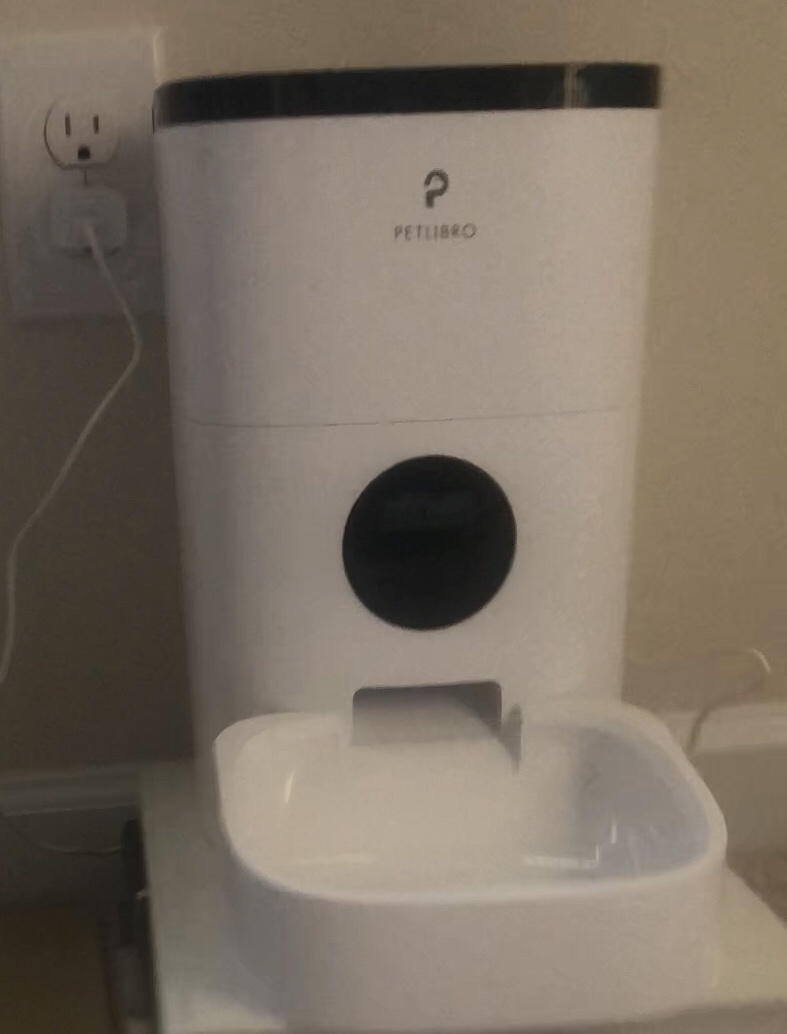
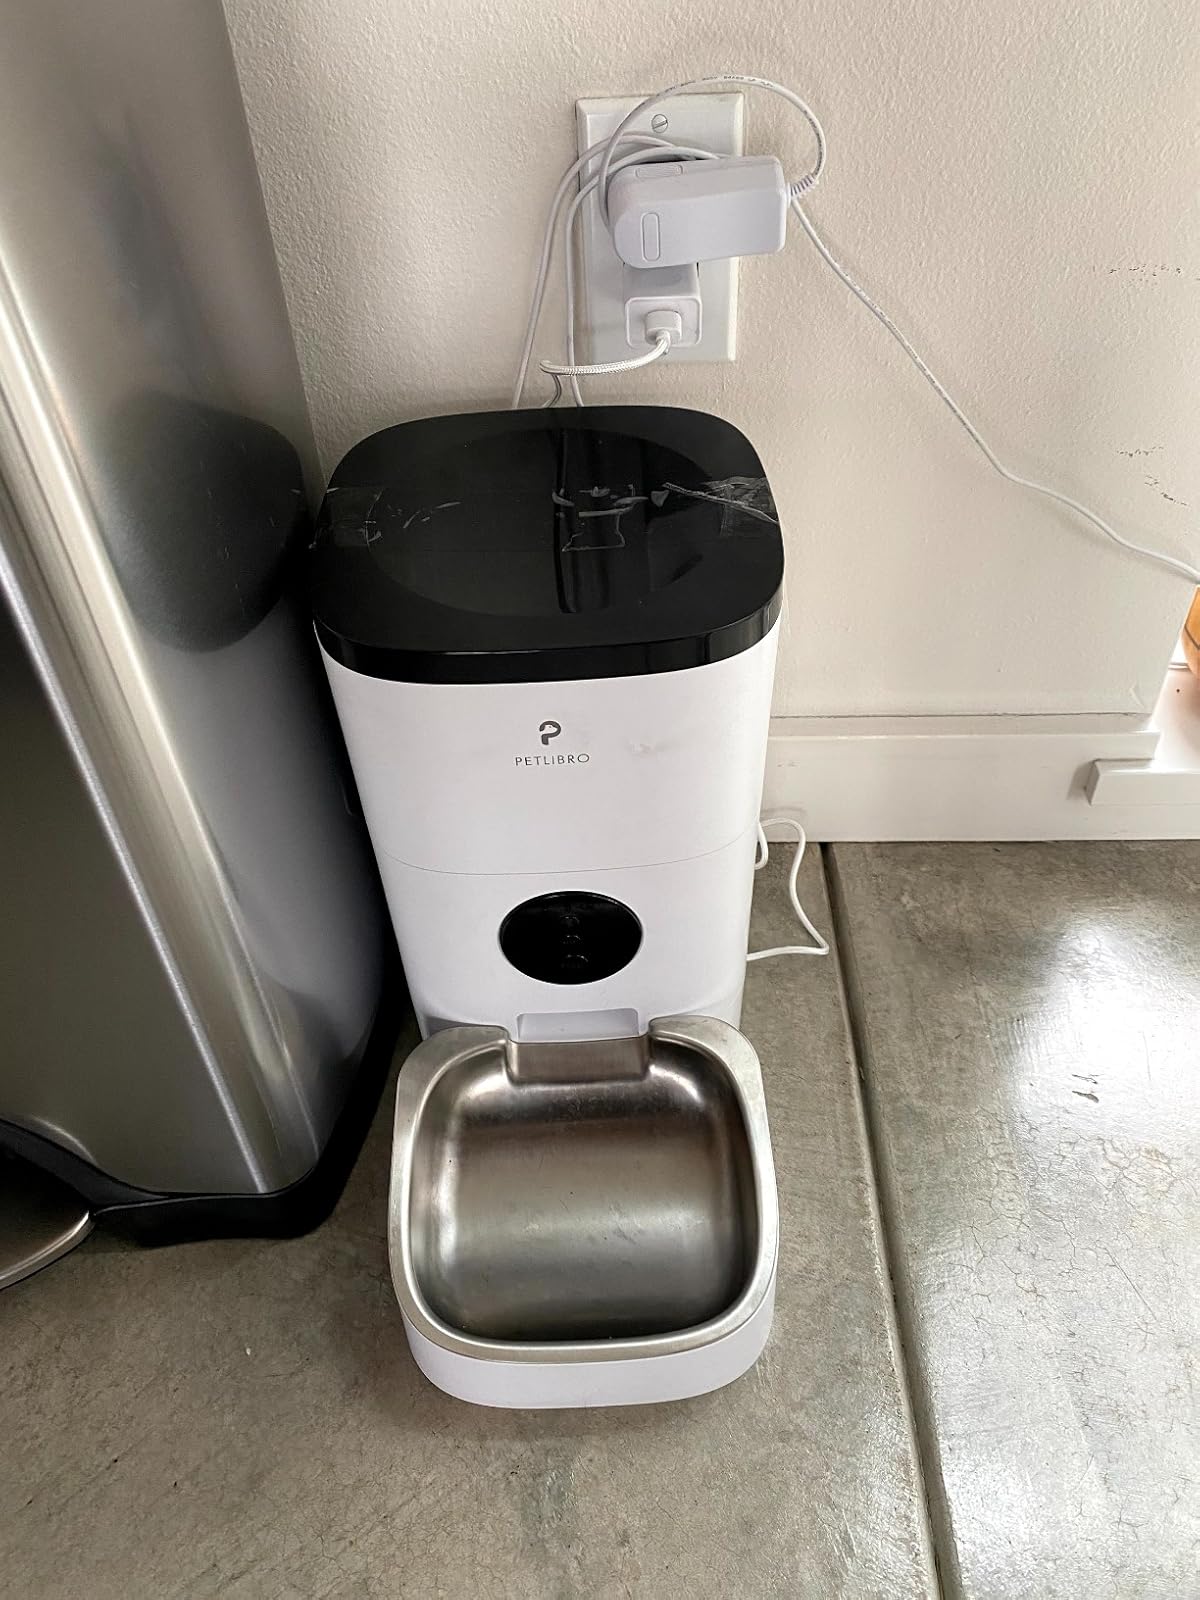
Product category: items_feeder
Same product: yes